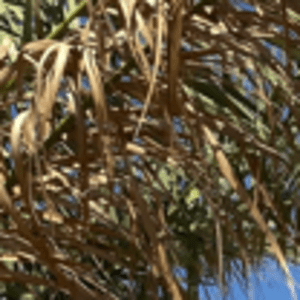
Label: Rachis Blight